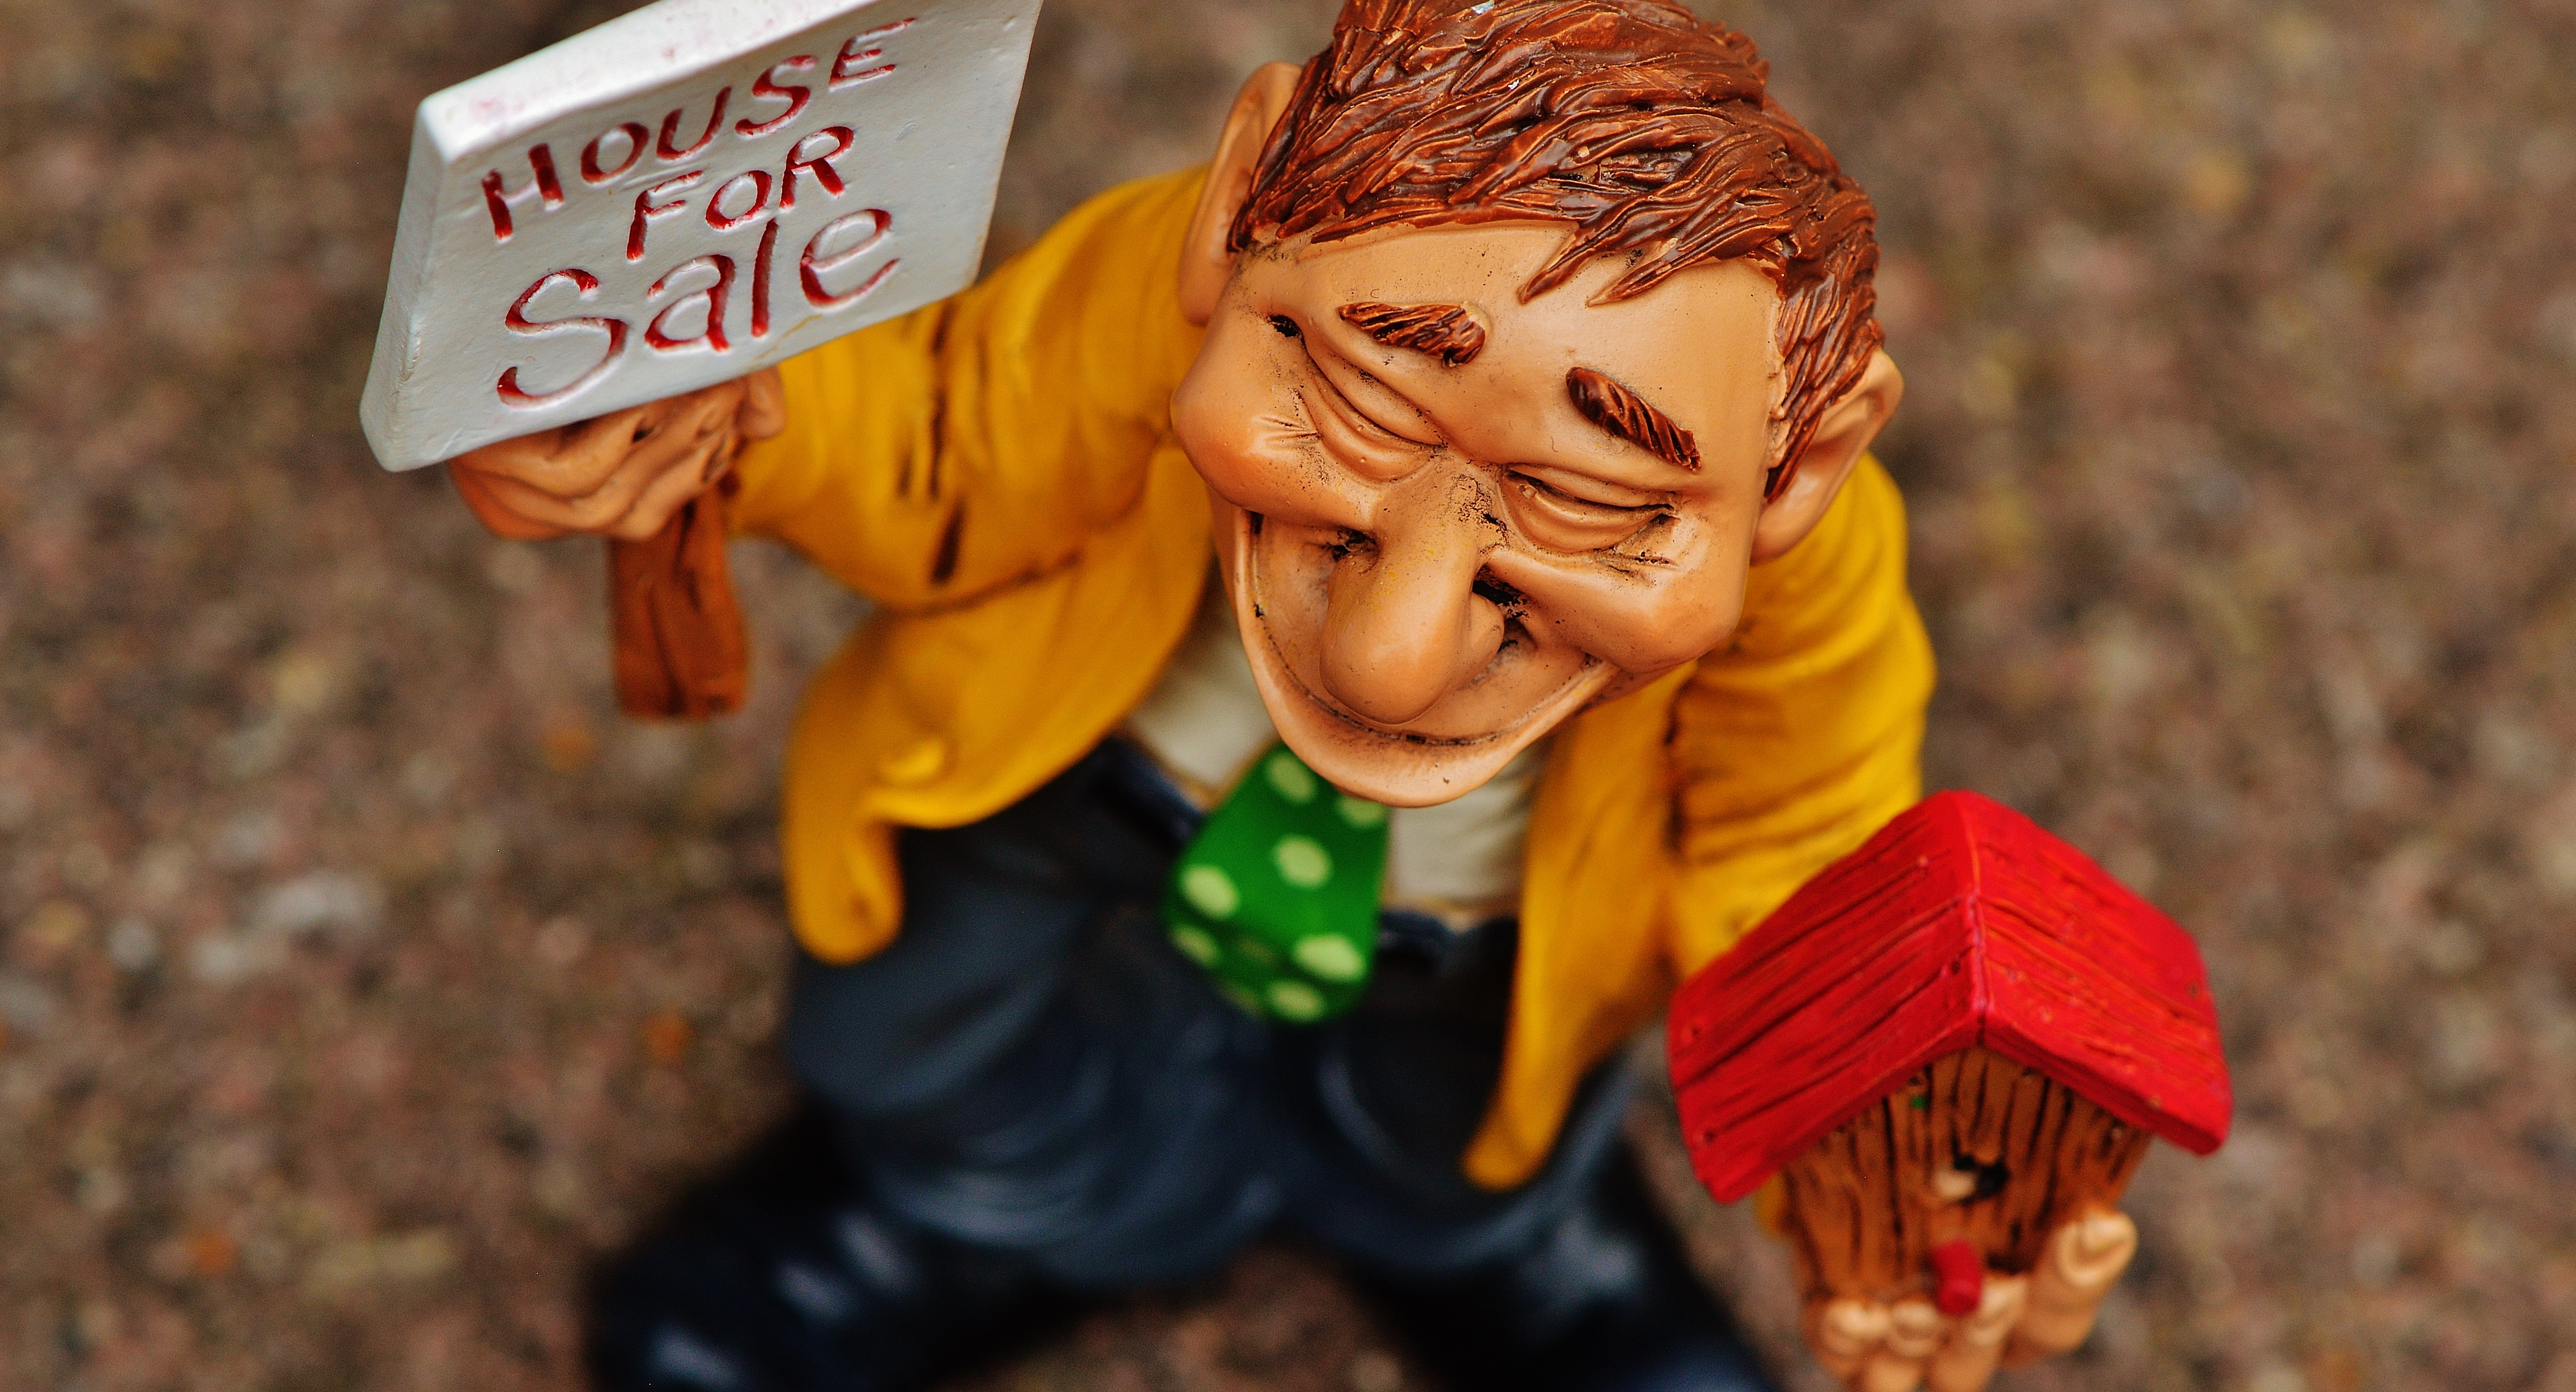
work, man, home, red, tie, commitment, profession, toy, fig, fun, funny, job, sell, service, aviary, career, real estate agents